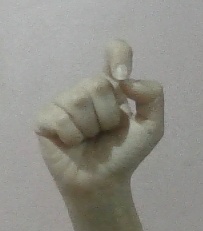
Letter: fa